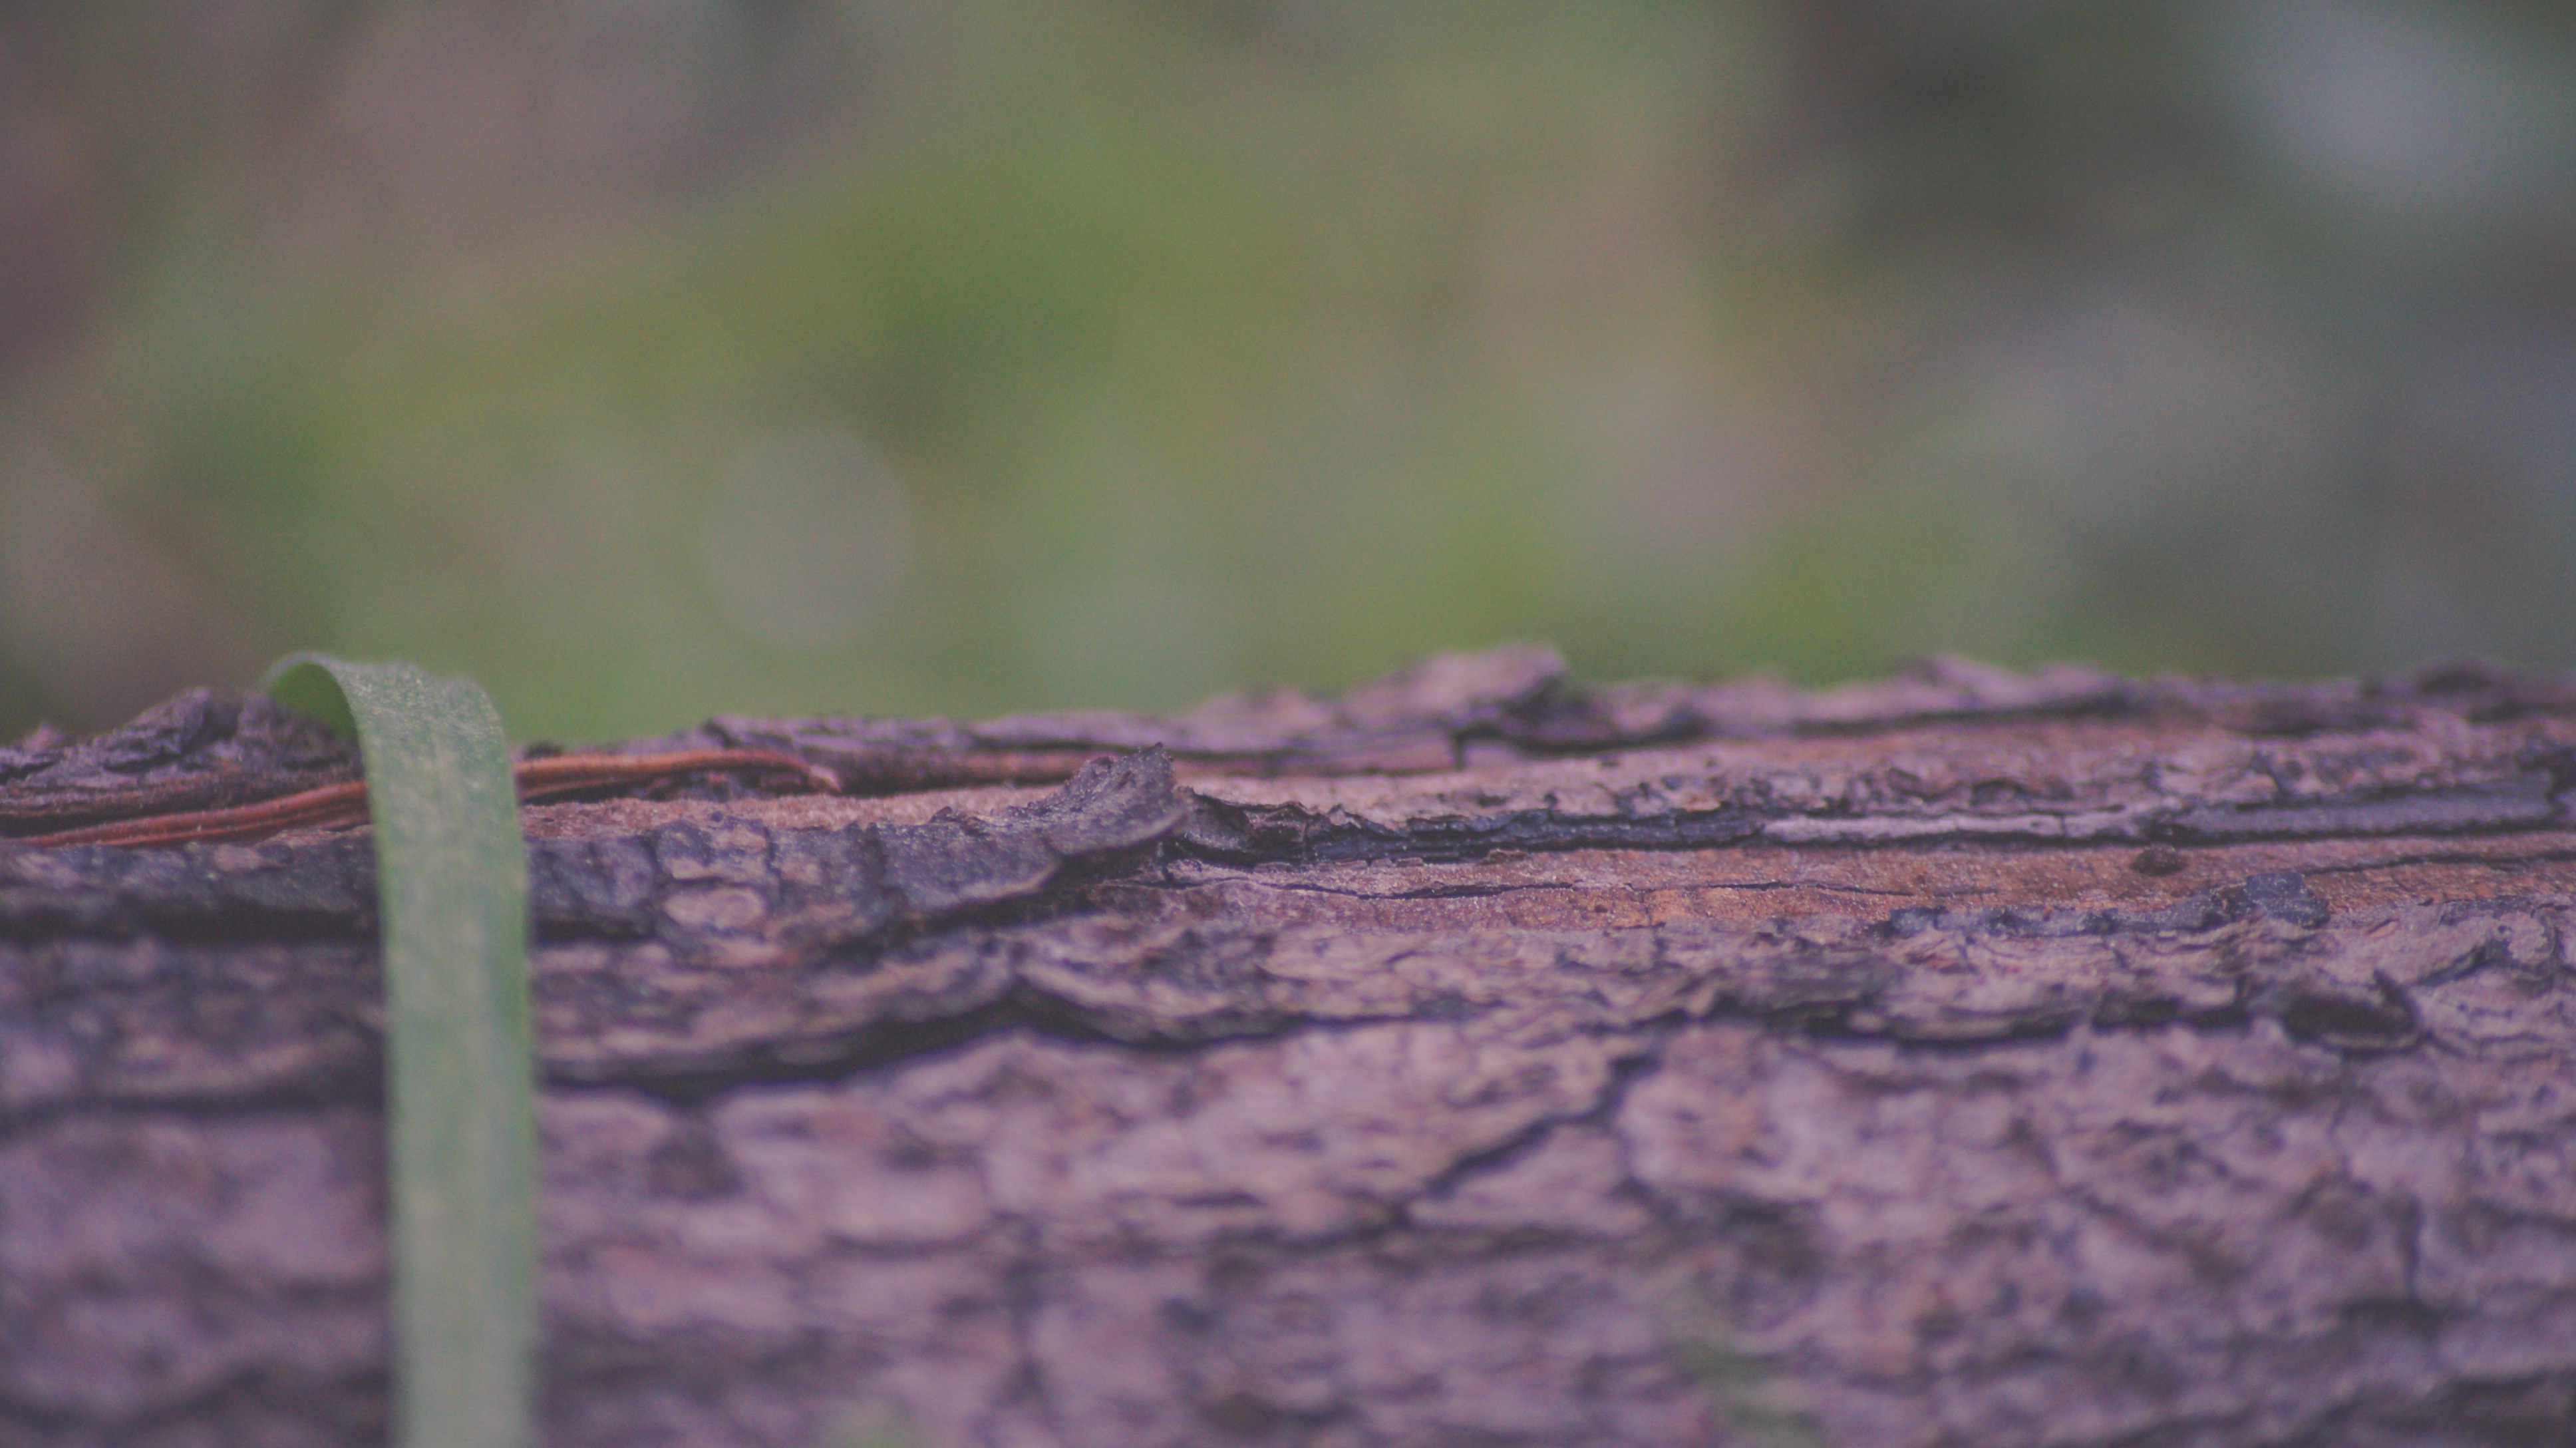
tree, nature, grass, branch, plant, wood, texture, leaf, flower, frost, green, soil, flora, fauna, close up, macro photography, grass family, plant stem